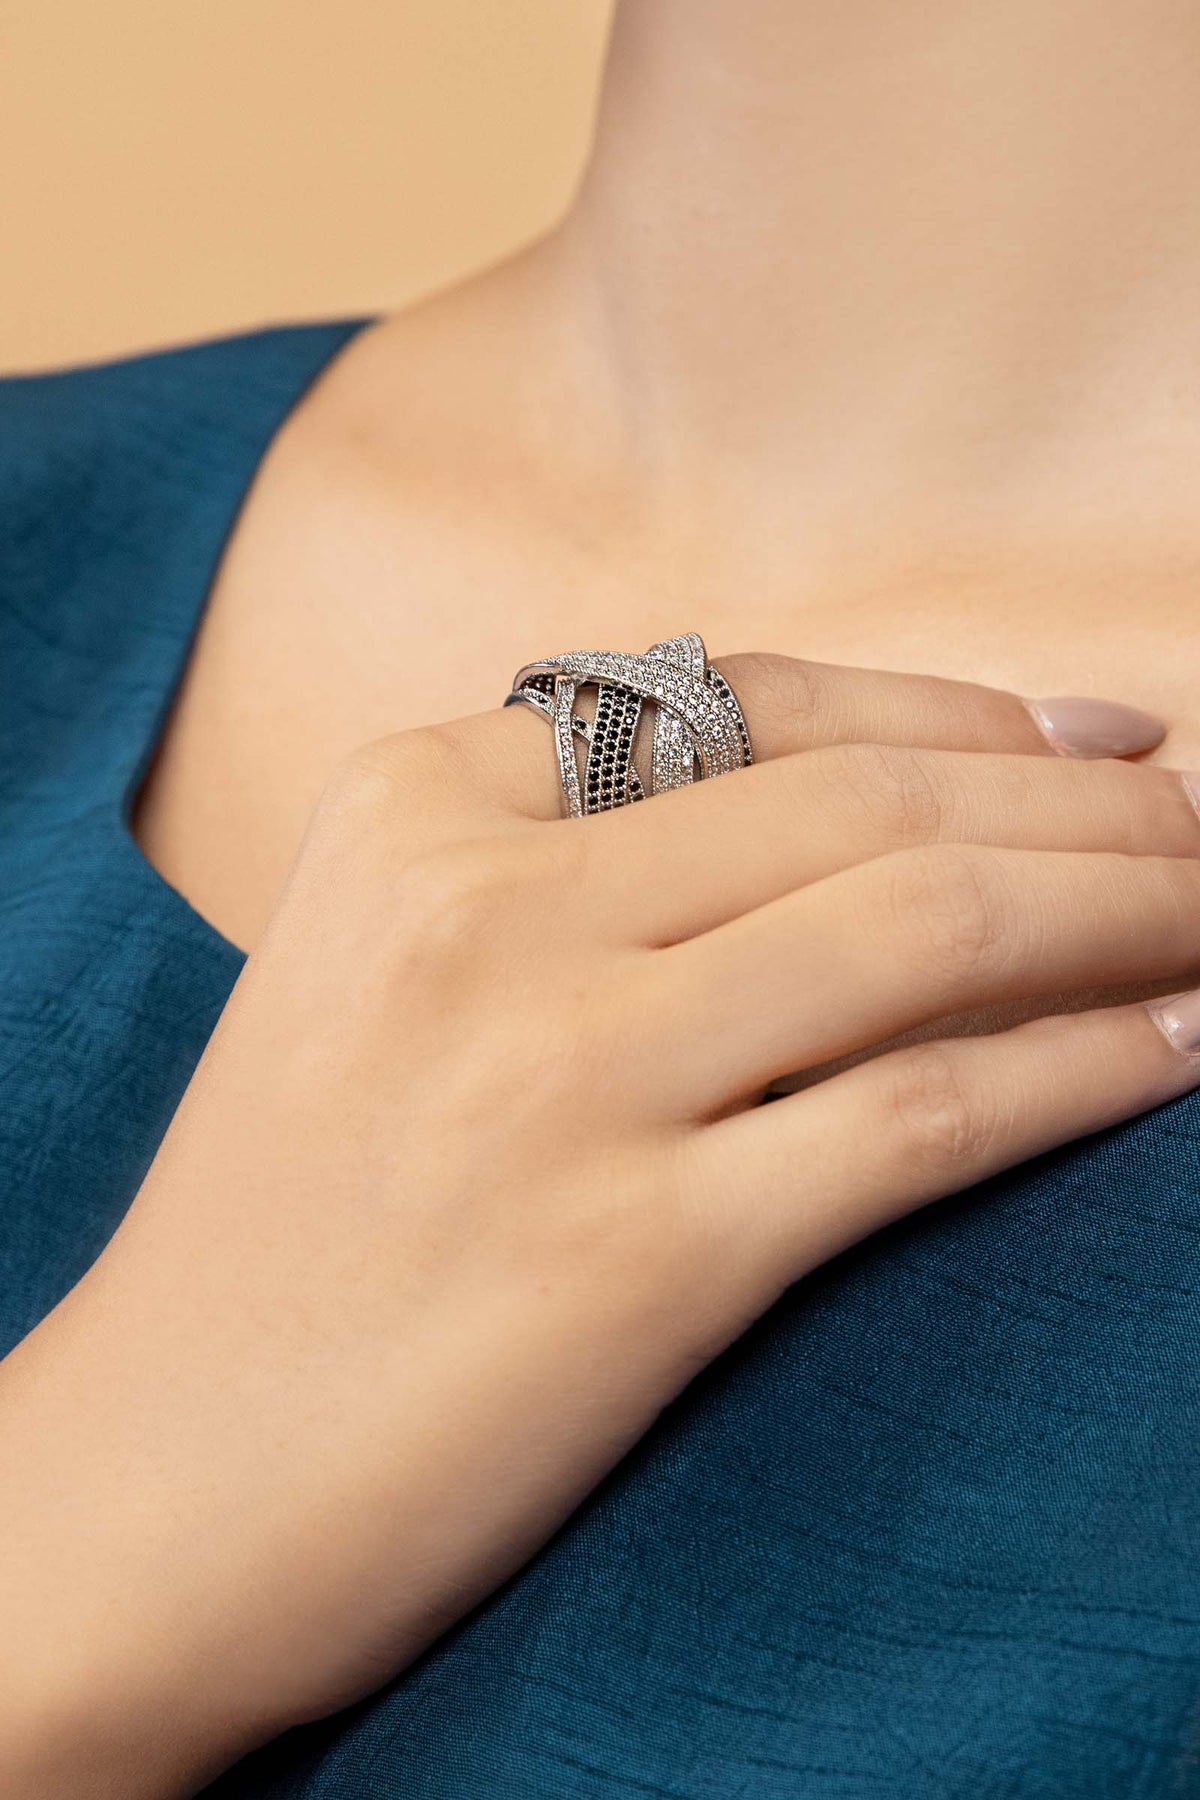
silver cross band ring